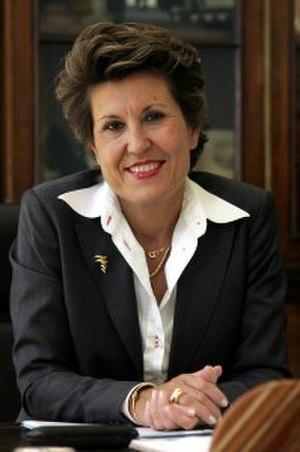
Brigitte Girardin
Brigitte Girardin, née le 12 janvier 1953 à Verdun, est une femme politique et diplomate française.
Le gouvernement Dominique de Villepin est le 31ᵉ gouvernement de la Vᵉ République française.
Le troisième gouvernement Jean-Pierre Raffarin est le 30ᵉ gouvernement de la Vᵉ République française. Troisième gouvernement dirigé par le Premier ministre Jean-Pierre Raffarin, il est en fonction du 31 mars 2004 au 31 mai 2005, sous la présidence de Jacques Chirac. Constitué après la défaite de la droite aux élections régionales de 2004, il a pris fin à la suite du « non » au référendum du 29 mai 2005 sur le TCE pour laisser place au gouvernement Dominique de Villepin.